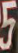
Number: 5